The Octagon, Dunedin

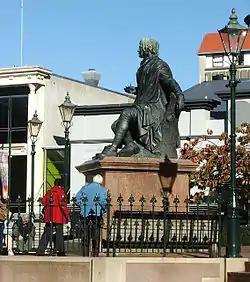
A statue of poet Robert Burns has pride of place in the upper Octagon.

Several of Dunedin's significant buildings and institutions face this plaza or closely adjoin it of which three have New Zealand Historic Places Trust (NZHPT) recognition. The Dunedin Municipal Chambers (Dunedin Town Hall), Civic Centre and Public Library lie in the Octagon's northwestern quadrant, between George Street and Upper Stuart Street, as does St. Paul's Anglican Cathedral, which is separated from the municipal buildings by the narrow Harrop Lane. Both the Municipal Chambers and Cathedral are listed as Category I buildings by the NZHPT.